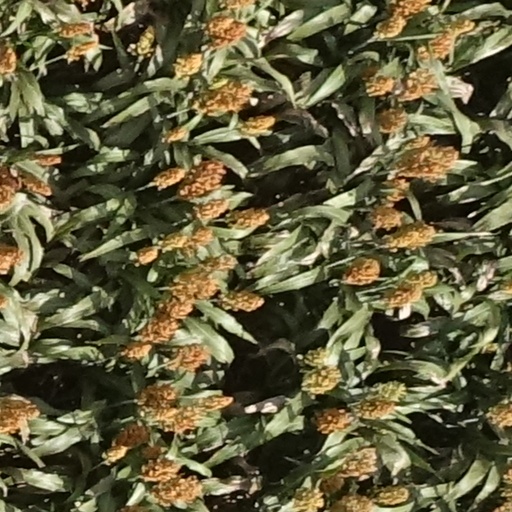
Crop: sorghum